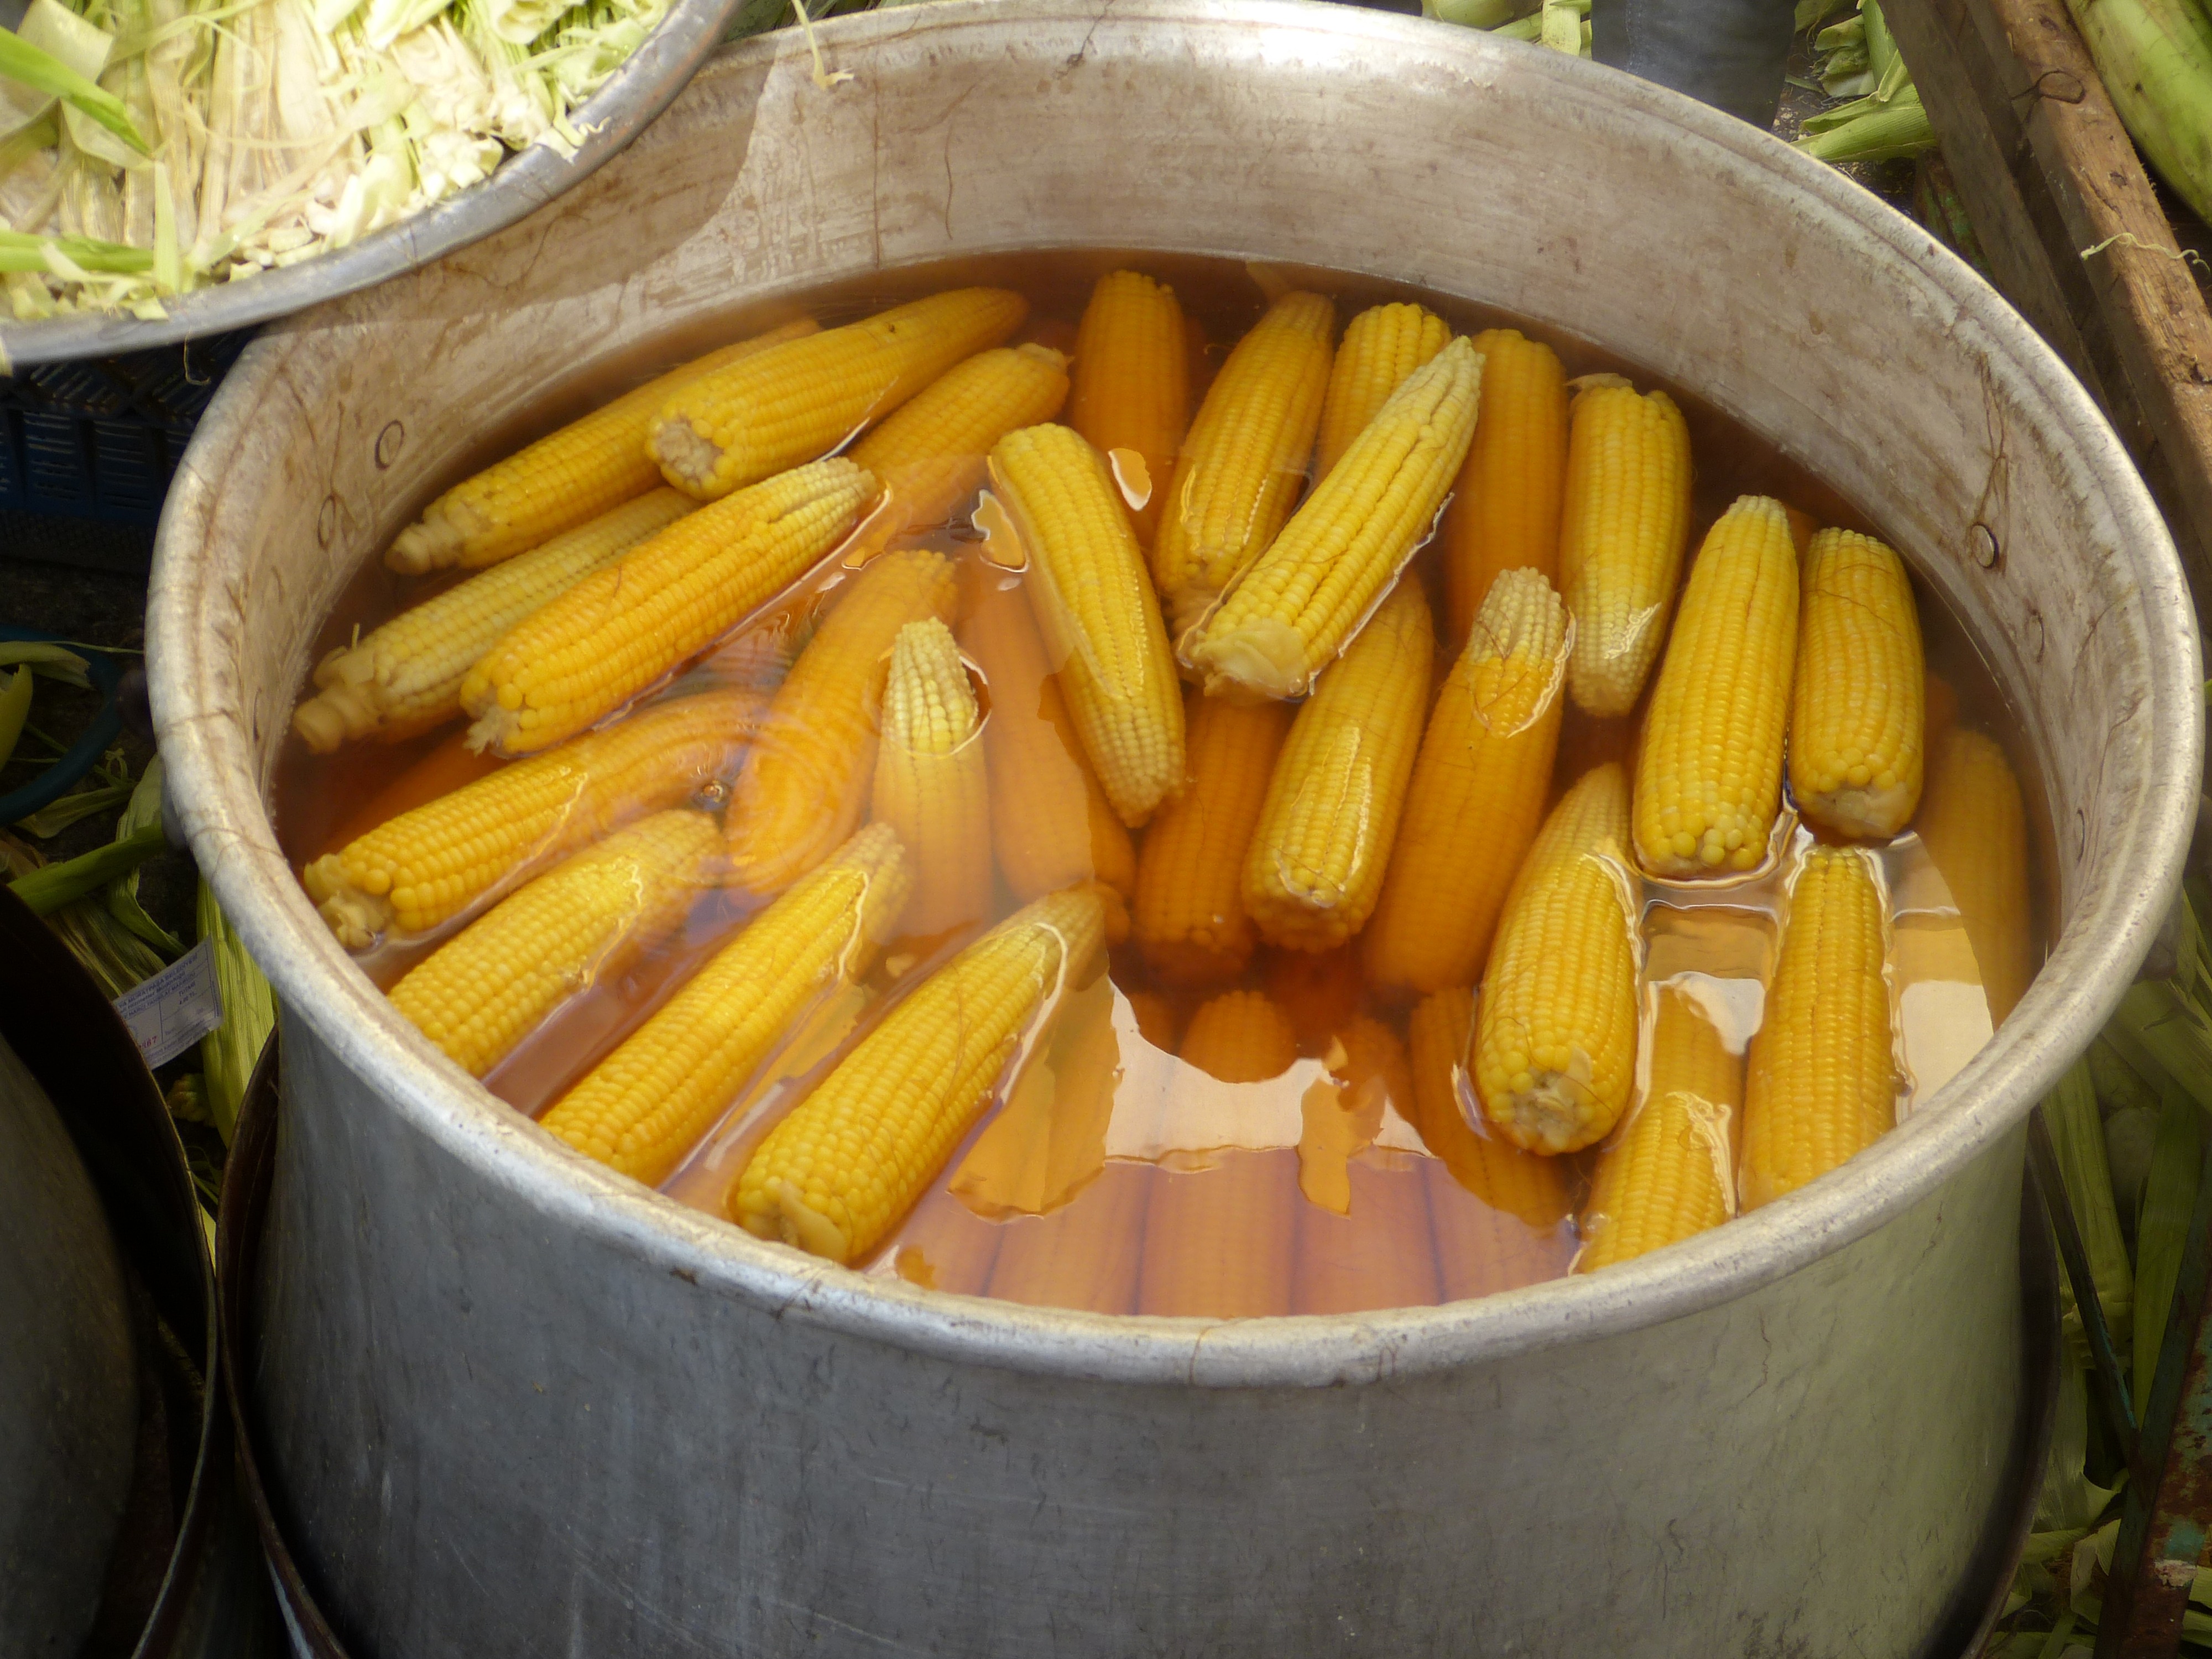
plant, dish, food, produce, vegetable, corn, eat, cook, calabaza, corn on the cob, flowering plant, corn kernels, land plant, cooking plantain